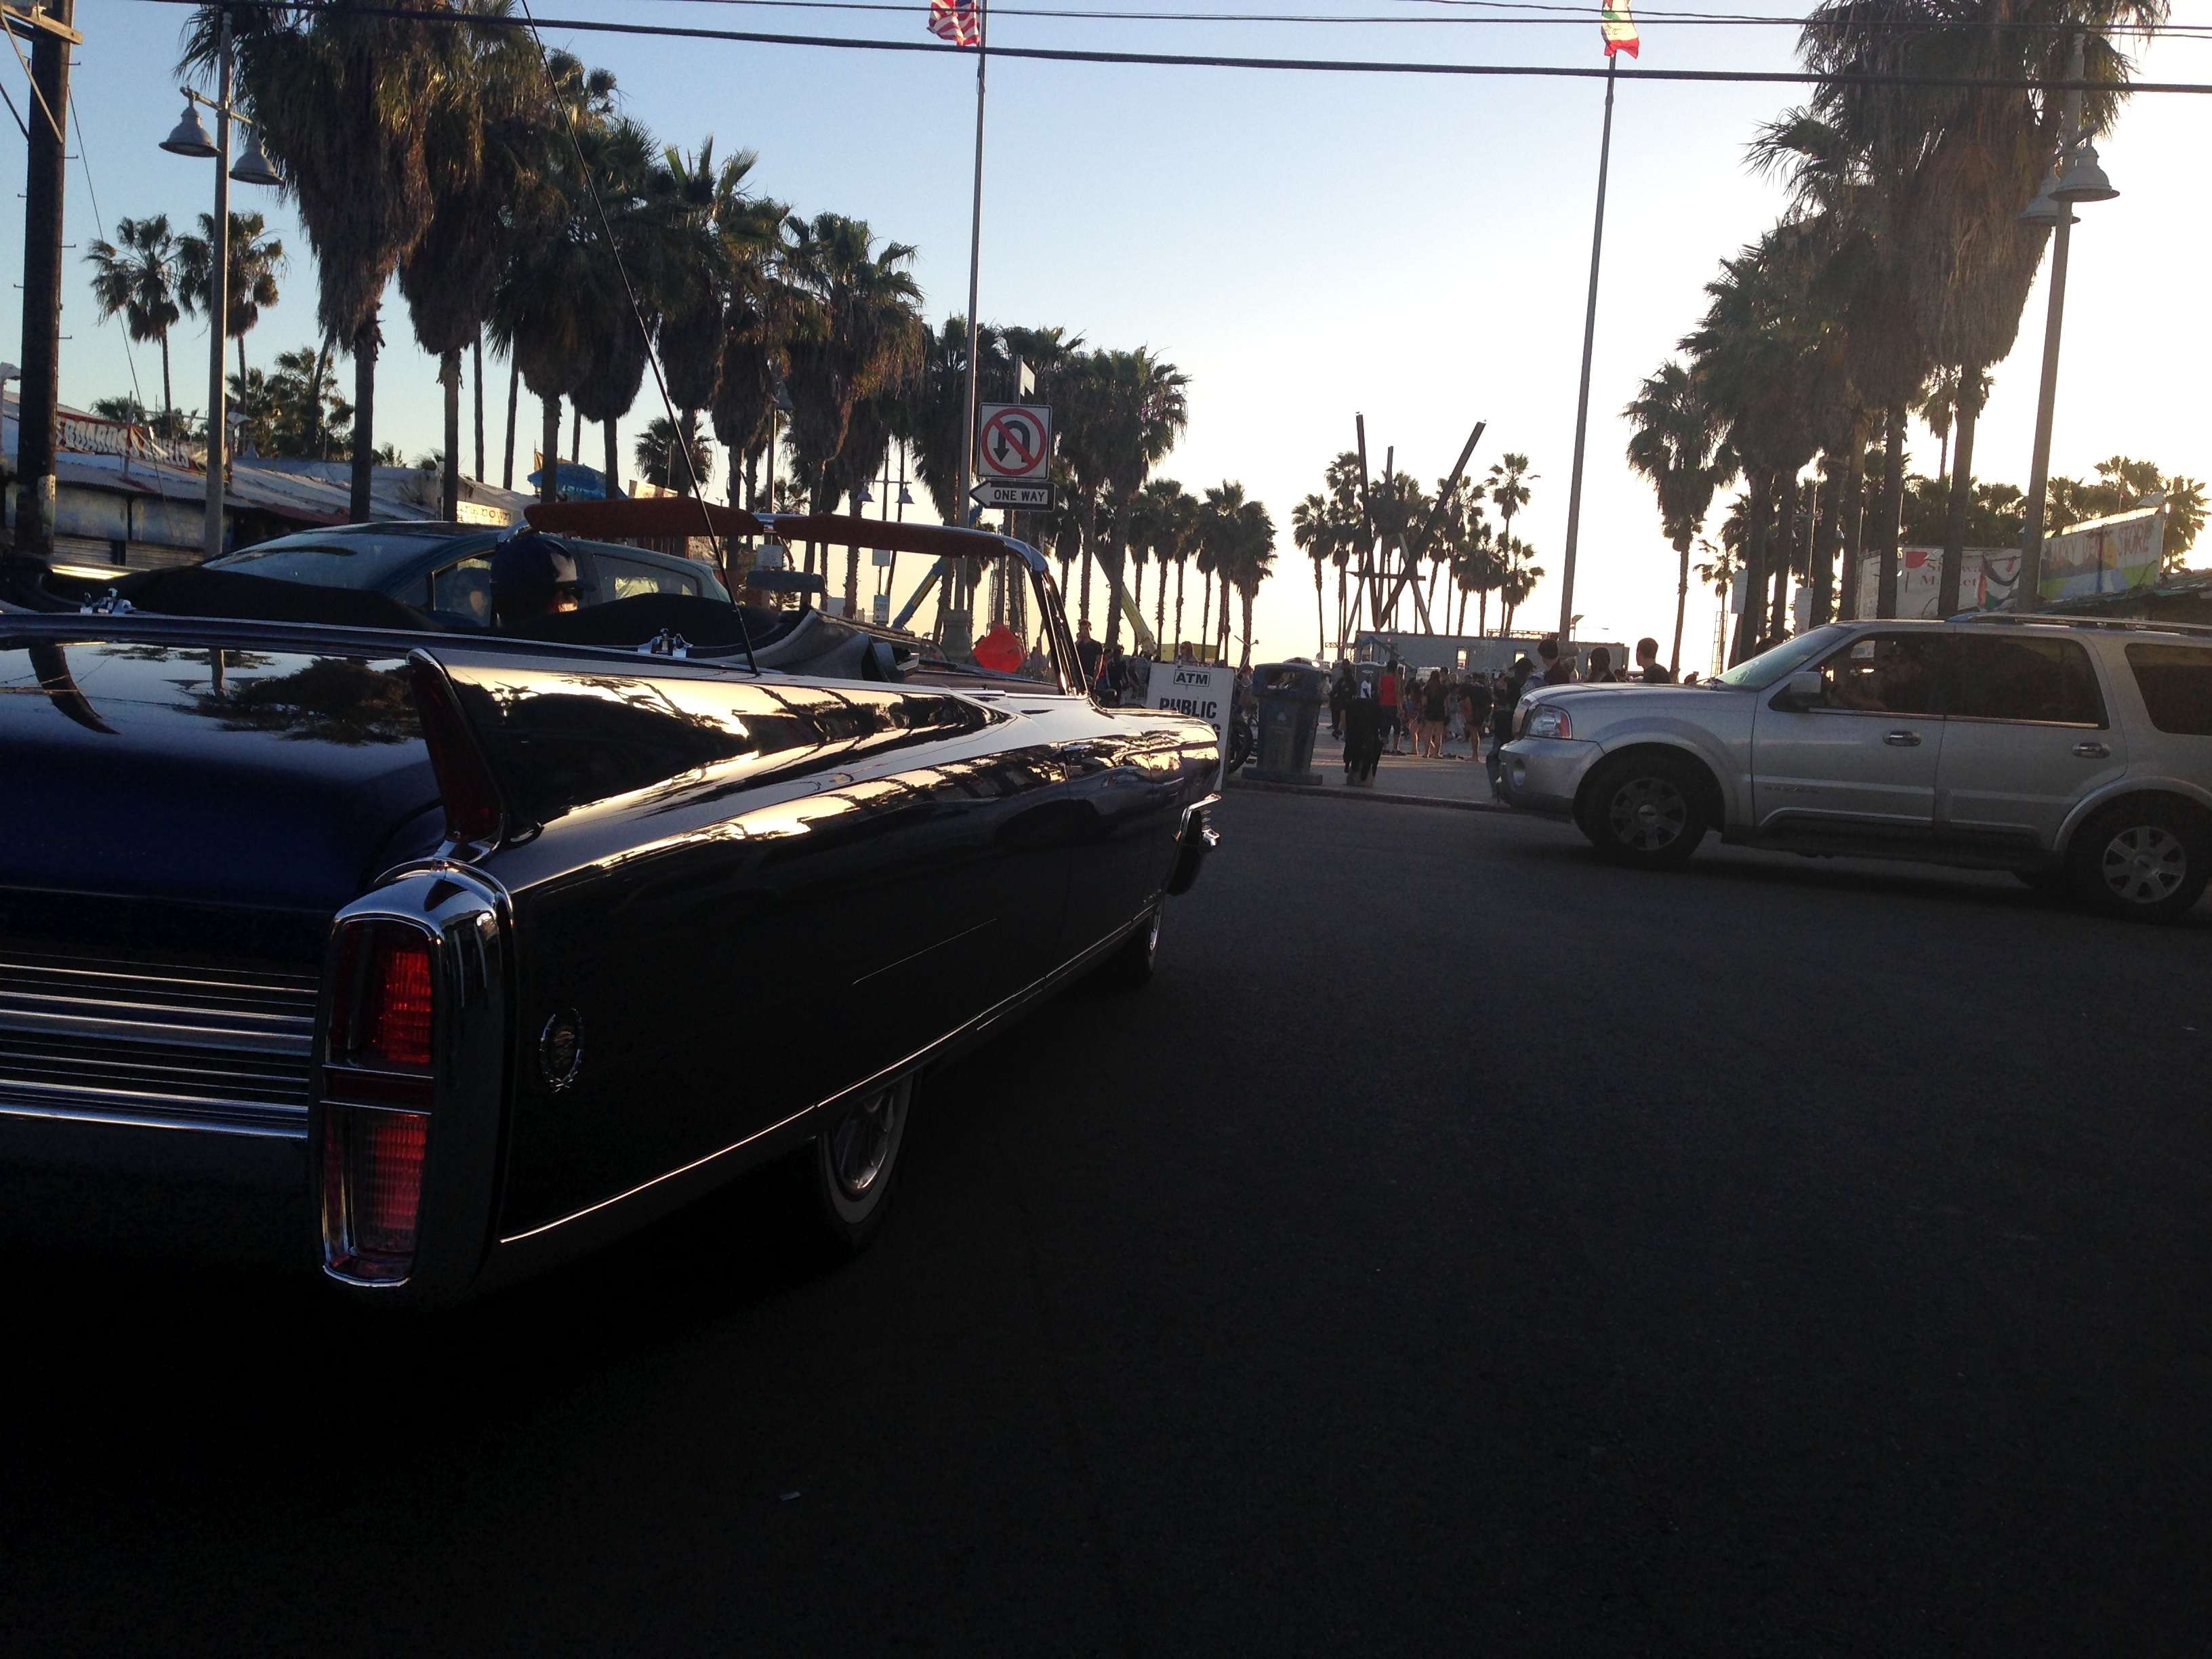
car, vehicle, vintage car, classic, land vehicle, automobile make, automotive exterior, automotive design, luxury vehicle